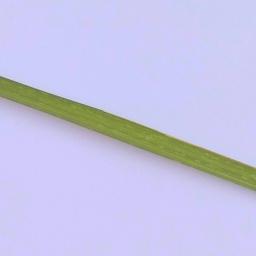
Label: Rice___Healthy